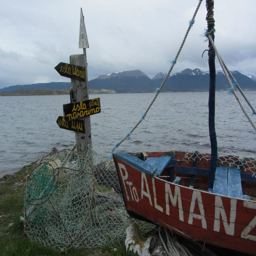
a boat , a signpost and constitutional republic across the water .